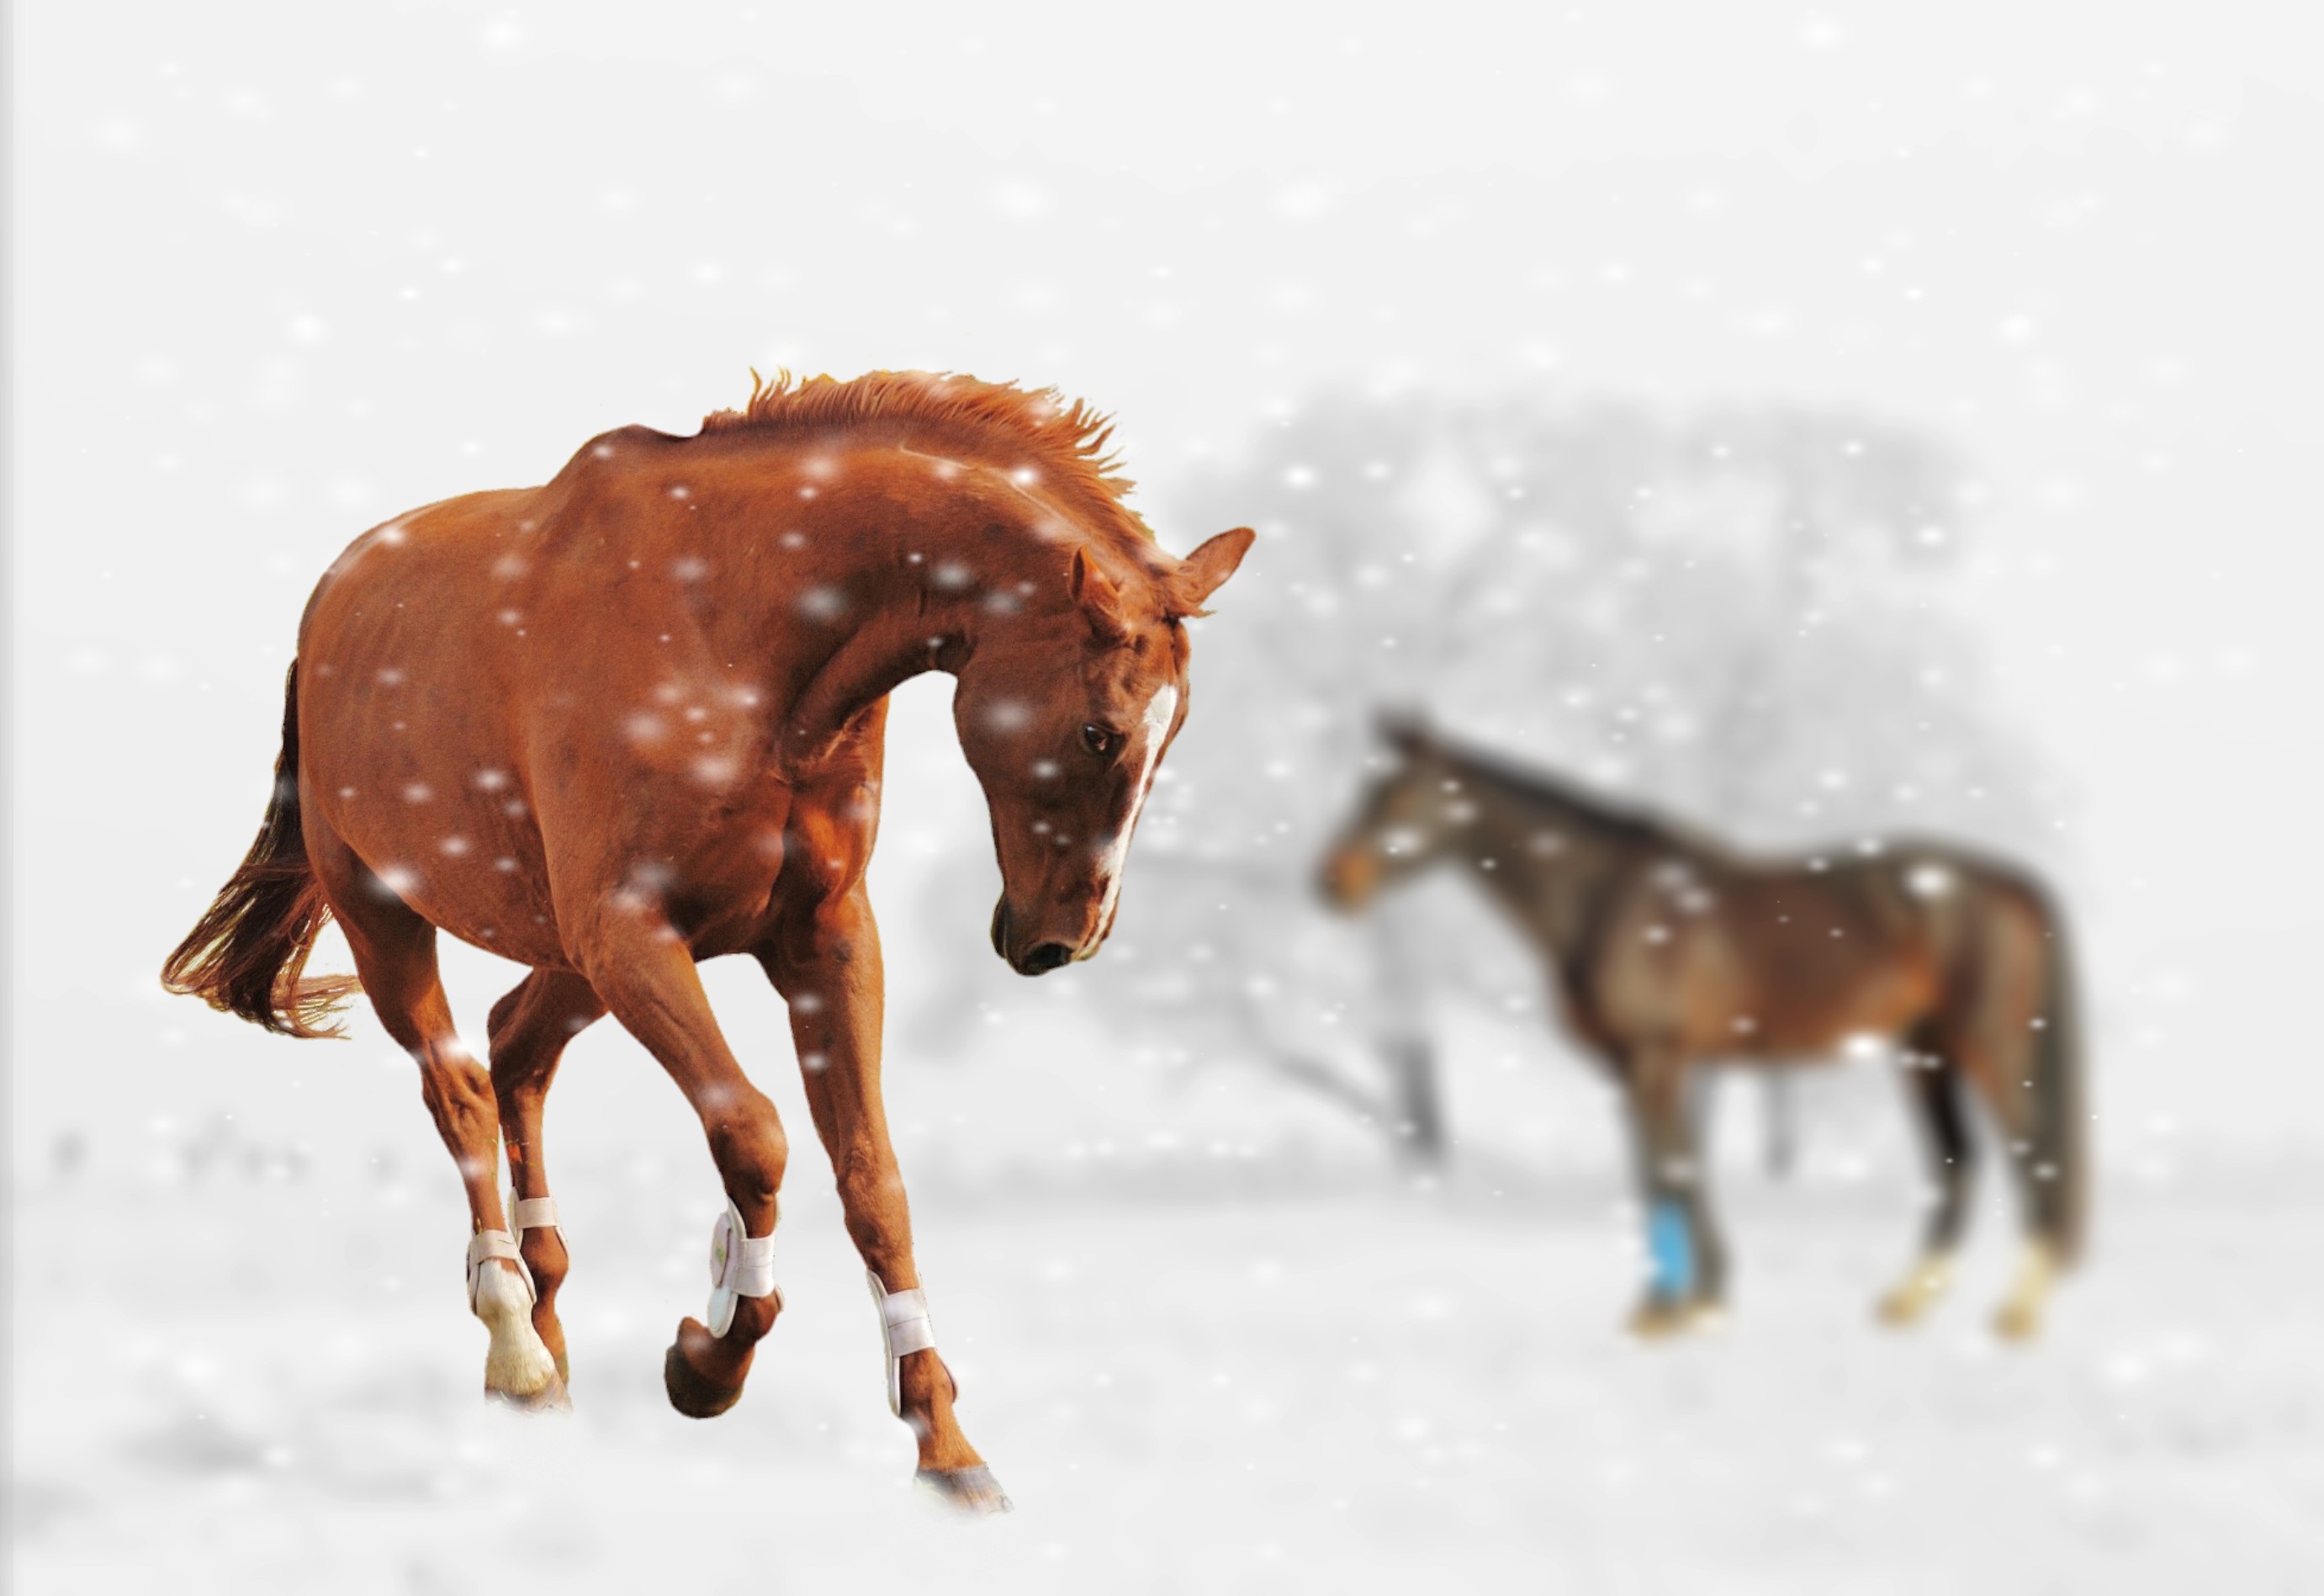
landscape, nature, snow, winter, play, run, animal, horse, weather, mammal, stallion, mane, snowy, season, horses, mare, coupling, wintry, snow landscape, winter time, horse like mammal, mustang horse